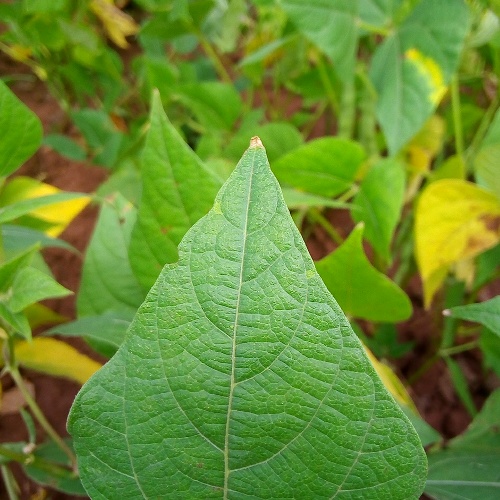
Leaf condition: healthy